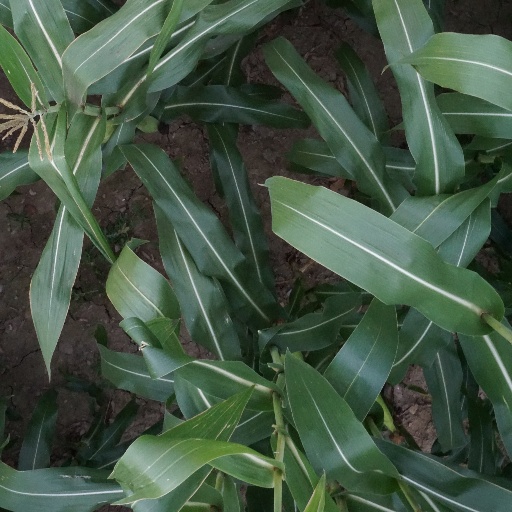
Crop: maize; corn